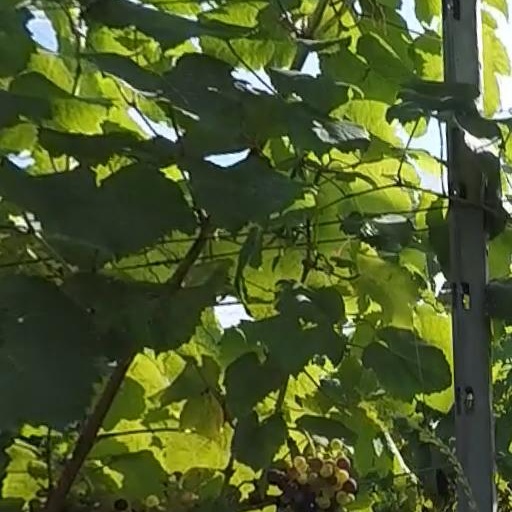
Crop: grape